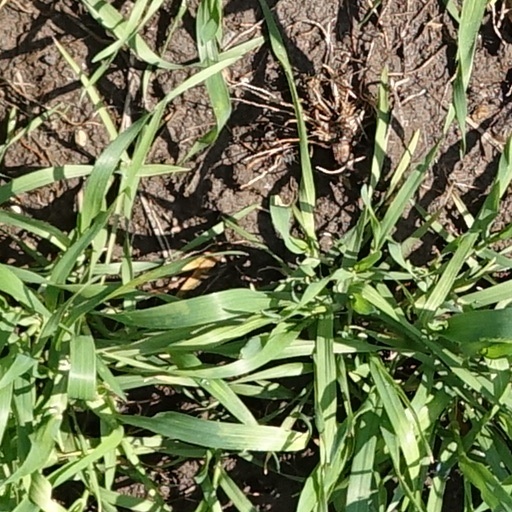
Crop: wheat